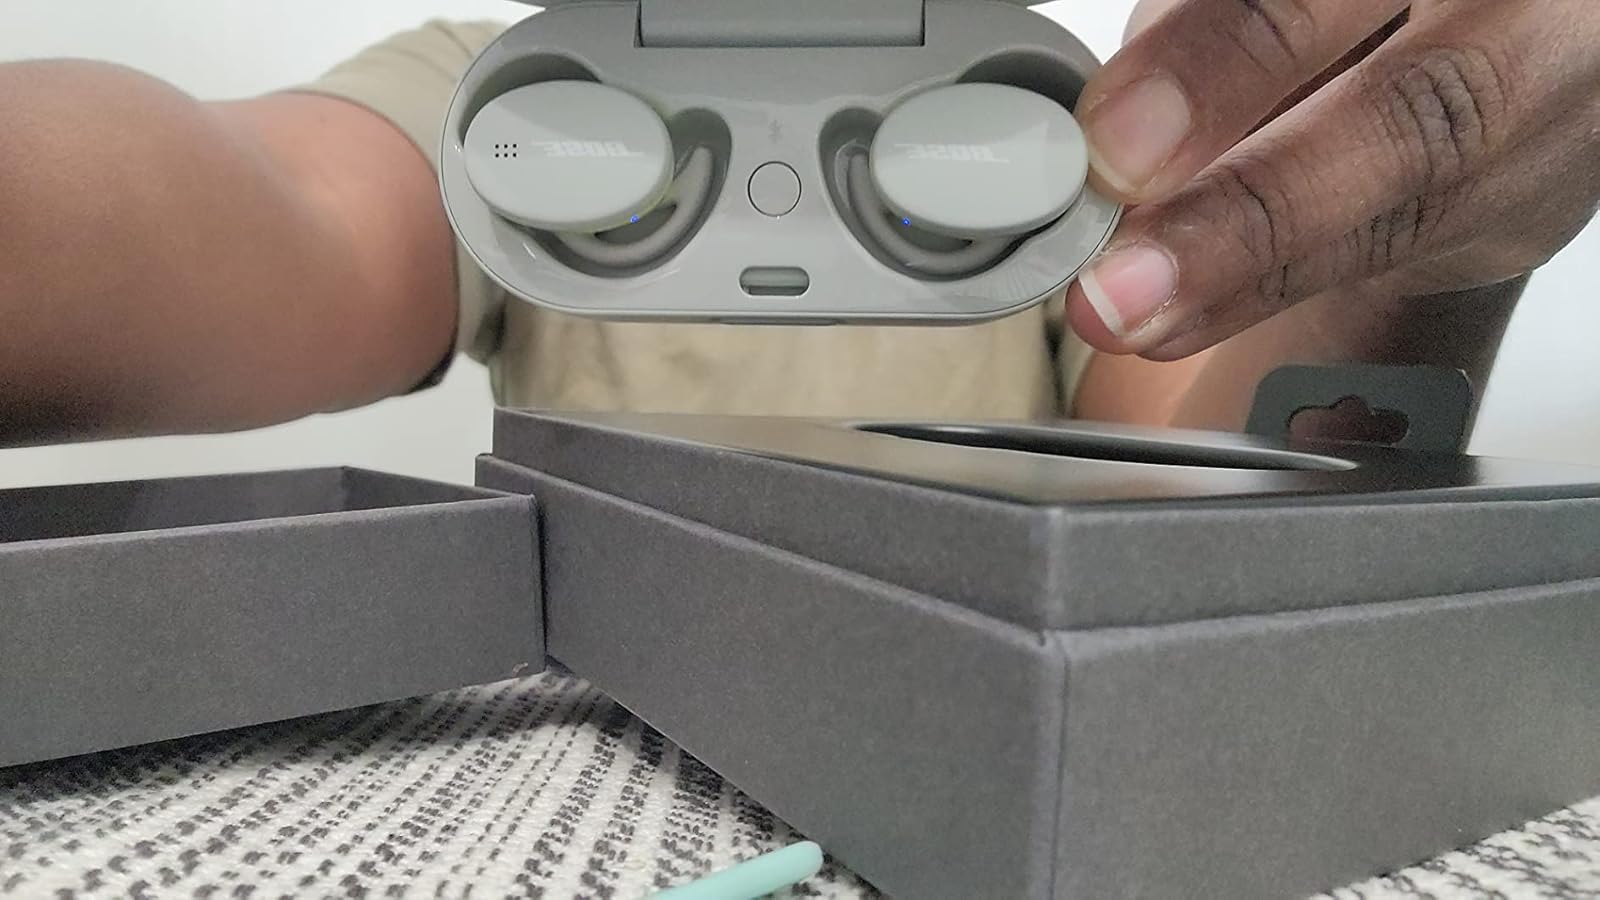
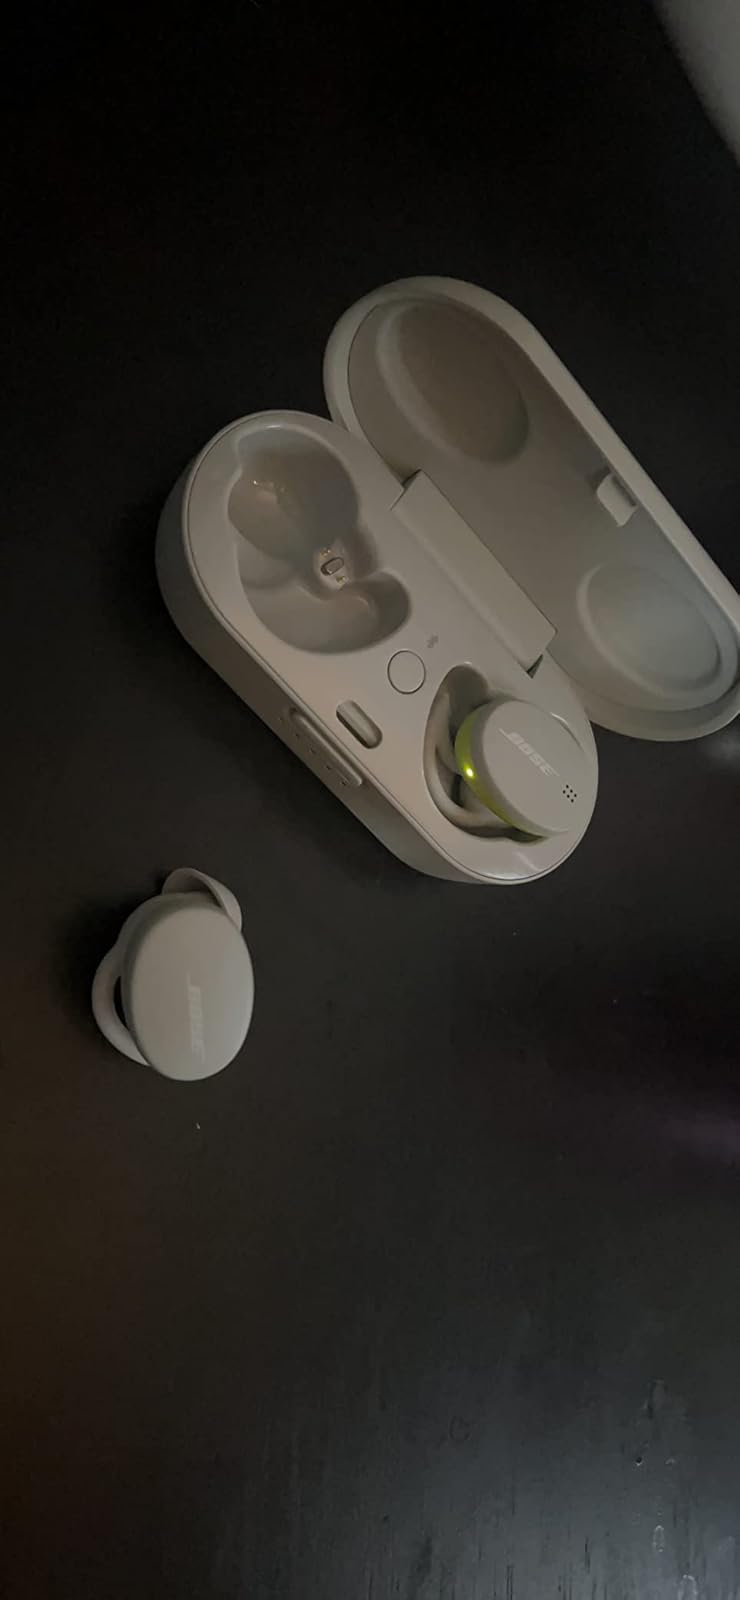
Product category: earbuds
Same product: yes